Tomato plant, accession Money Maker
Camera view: horizontal (90 deg, fisheye); turntable rotation: 150 degrees
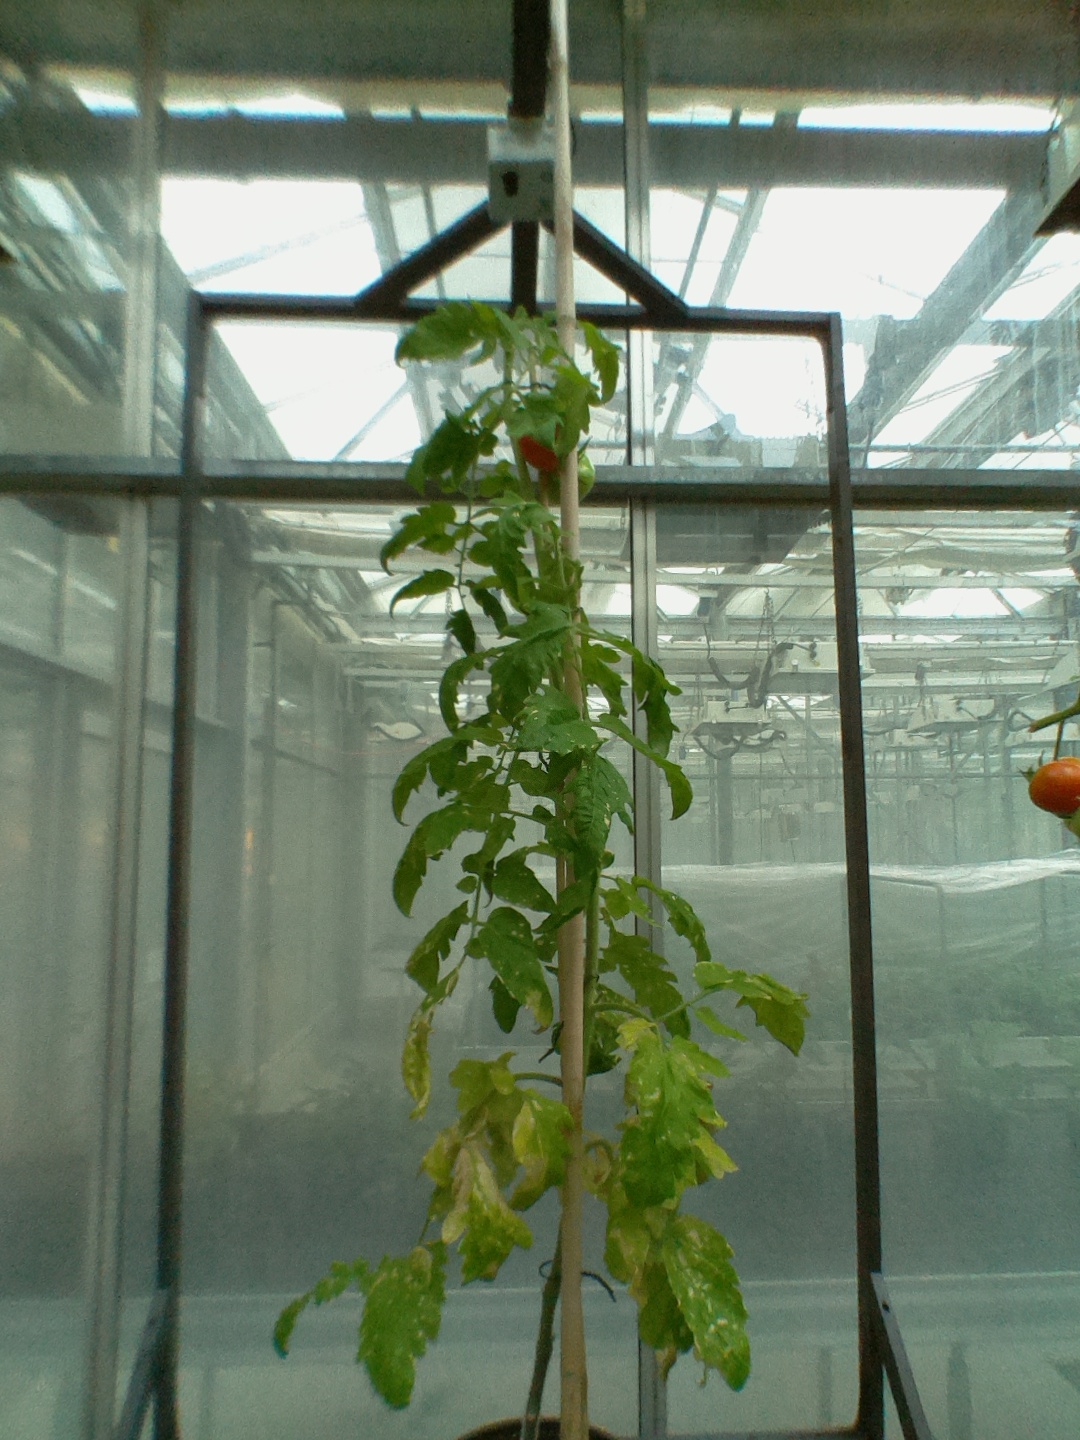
BBCH growth stage 82: 20%-30% of fruits show typical fully ripe color